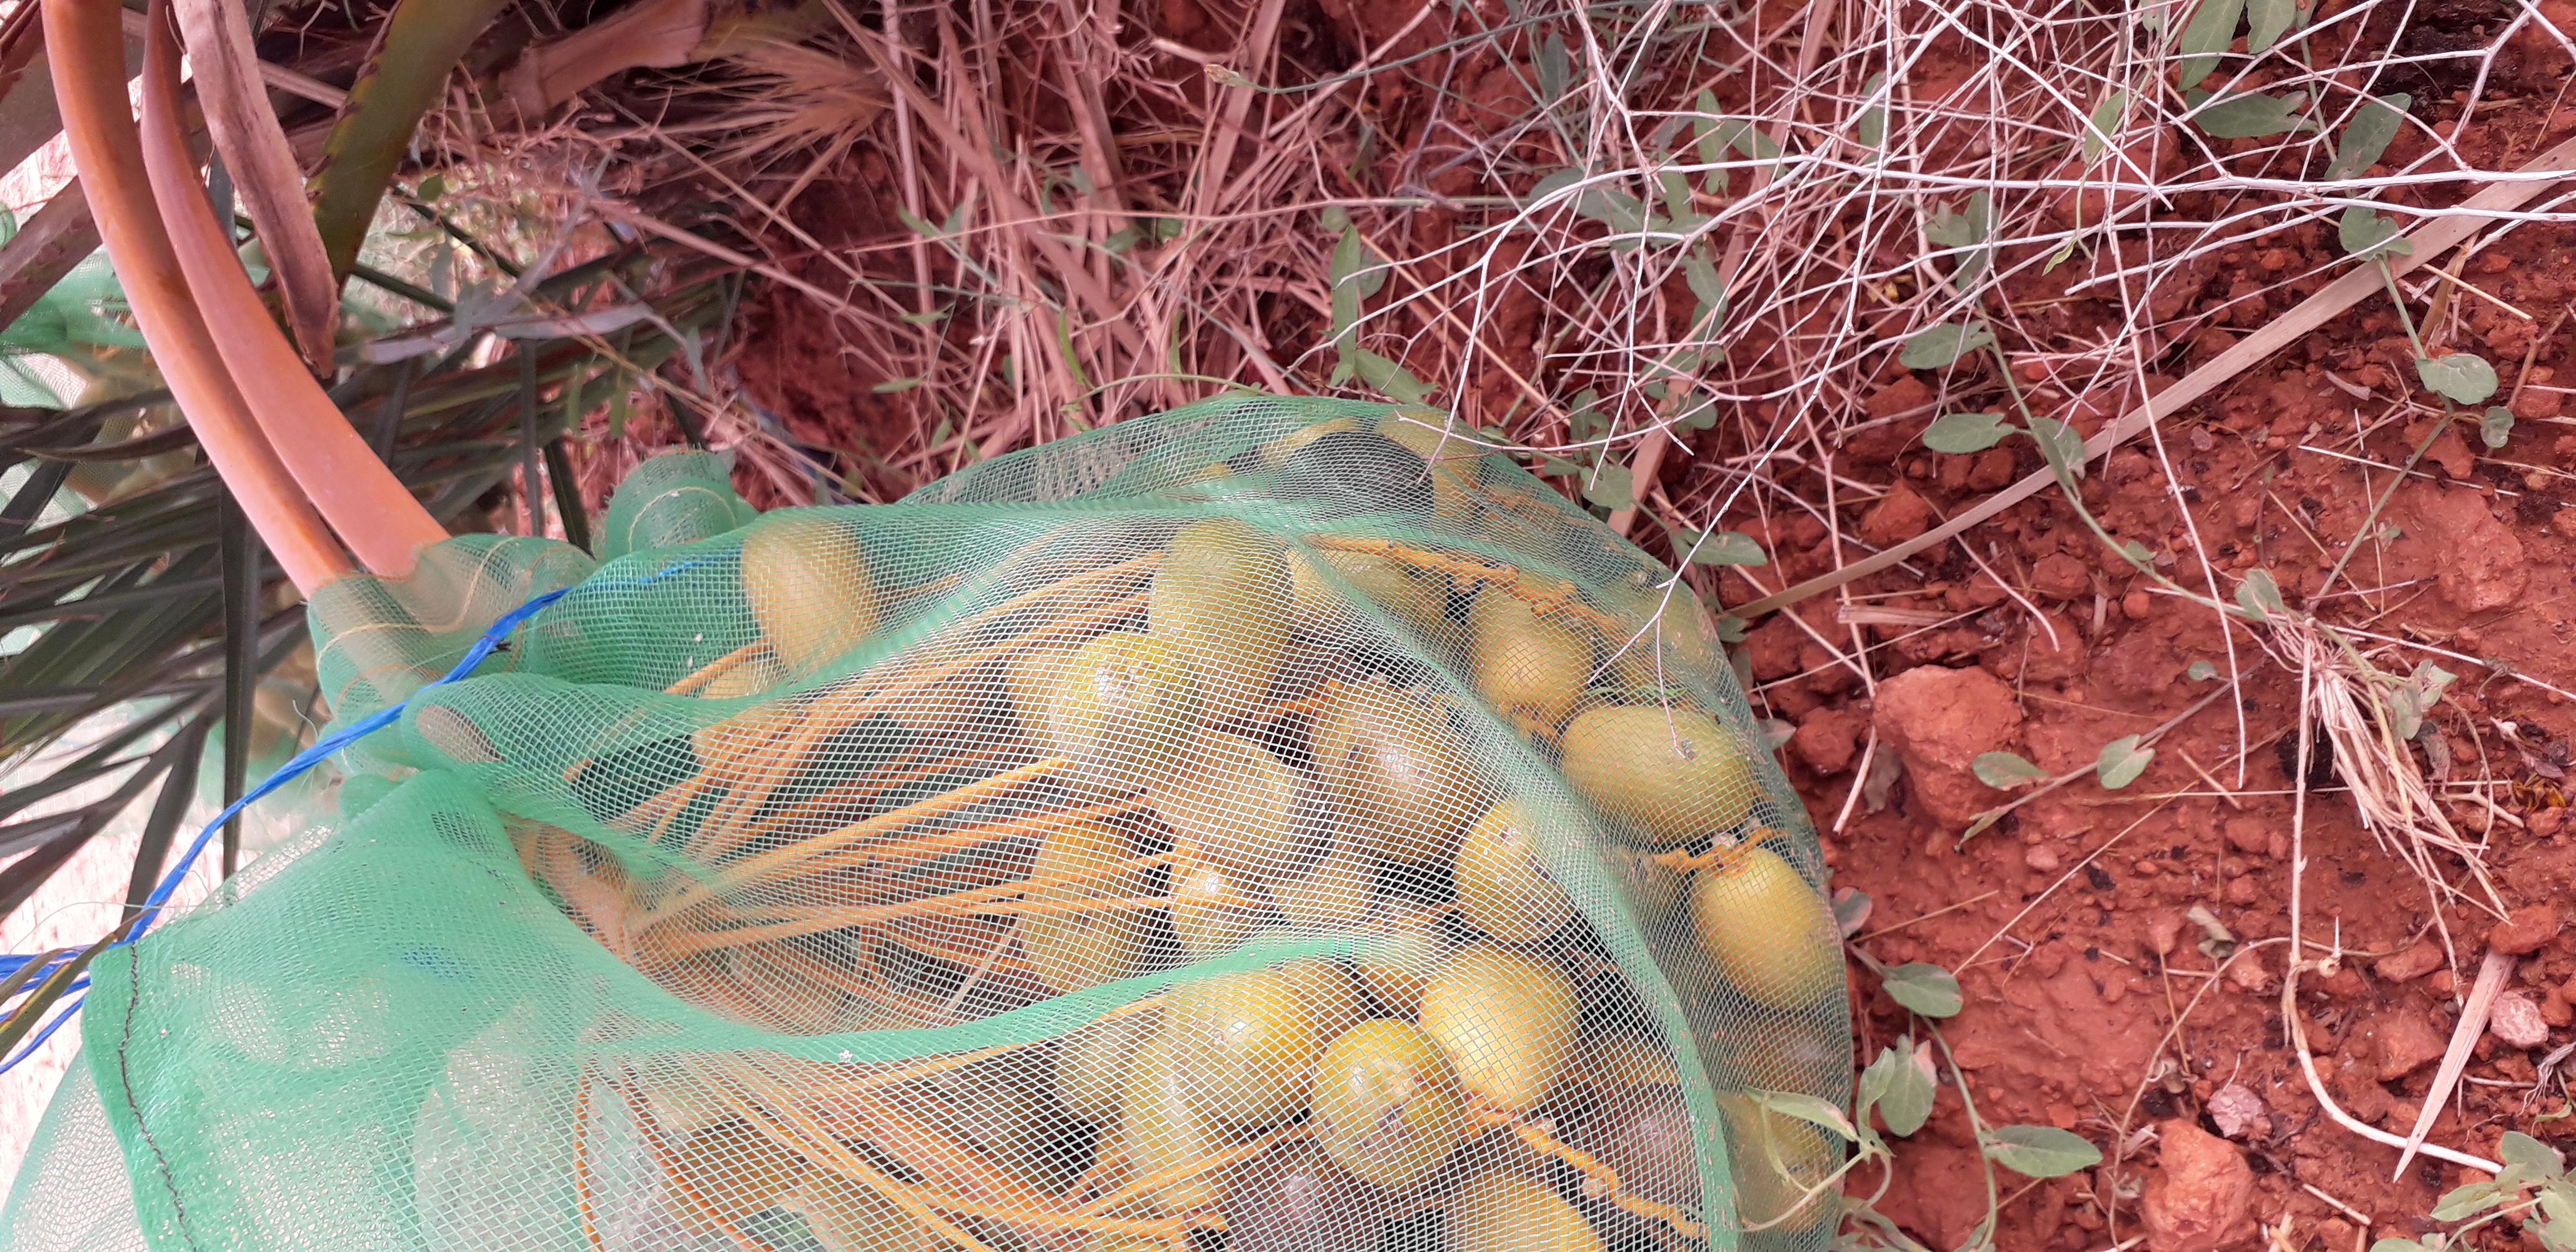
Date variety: Boufagous